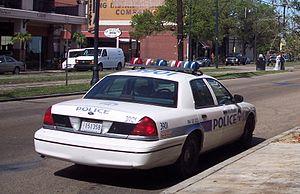
Le New Orleans Police Department est la police de la ville de La Nouvelle-Orléans, dotée d'environ 1 400 hommes dirigés par le superintendant Shaun D. Ferguson. Instituée quelques mois avant la vente de la Louisiane par la France en 1803, la police de La Nouvelle-Orléans a une longue histoire d'accusations de racisme et de corruption. Dans les années 1930, alors que le populiste Huey Long dirigeait la Louisiane, elle fut confrontée à une présence inquiétante de la mafia, qui organisa plusieurs attentats.